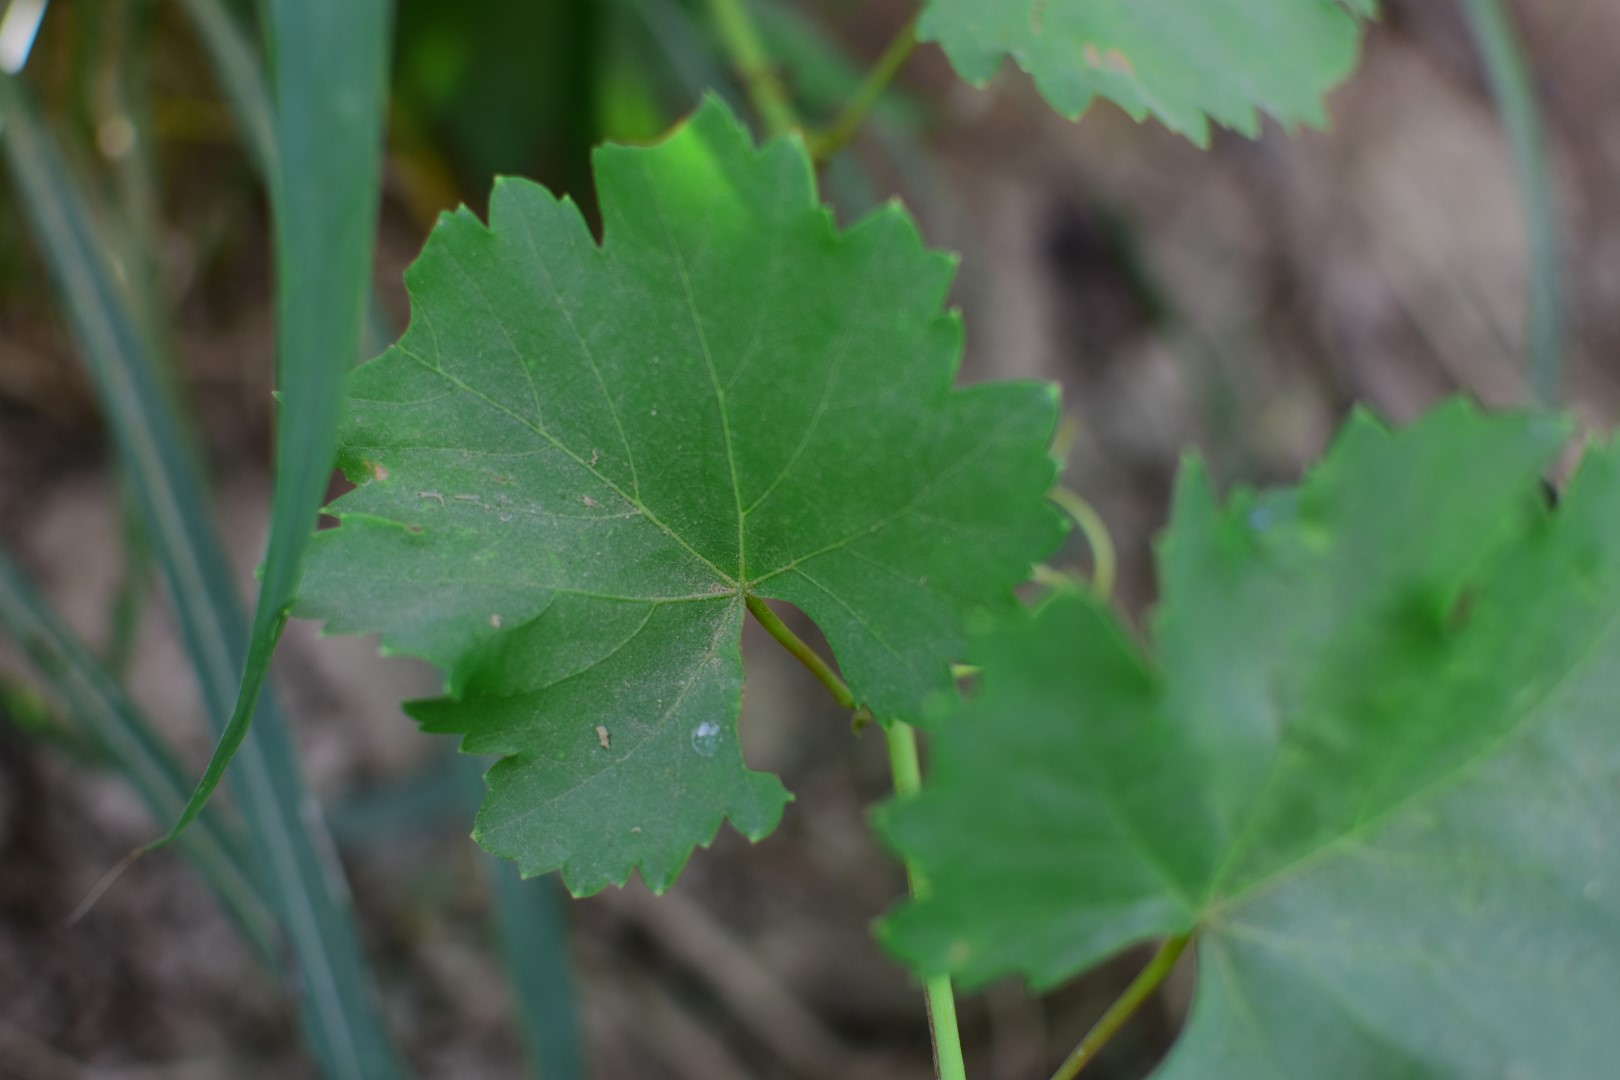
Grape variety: Frinsi